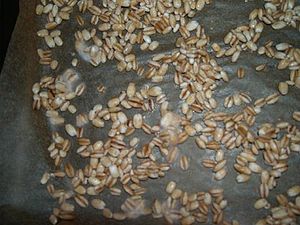
Mykotoksin
Skimmel på korn
Mykotoksin er en gruppe af giftstoffer, som produceres af forskellige svampearter, hvis toksiditet varierer kraftigt.